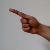
The image shows a hand gesture representing the letter 'G' in Indian Sign Language.